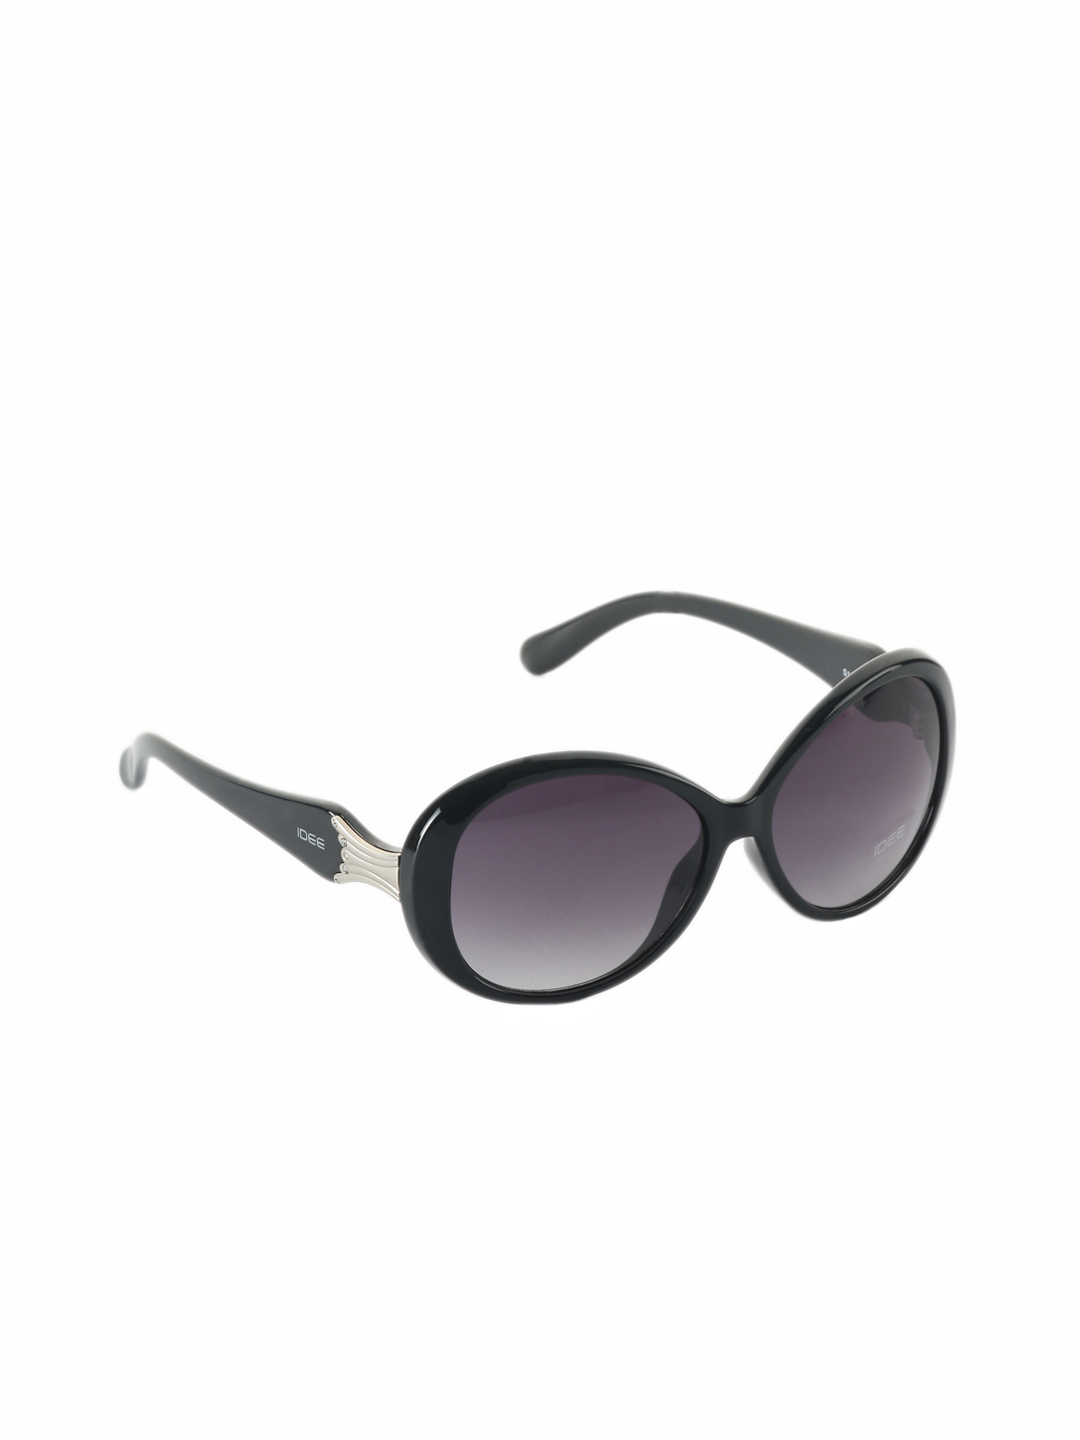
Idee Women Black Sunglasses
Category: Accessories / Eyewear / Sunglasses
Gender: Women
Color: Black
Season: Winter 2016
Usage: Casual